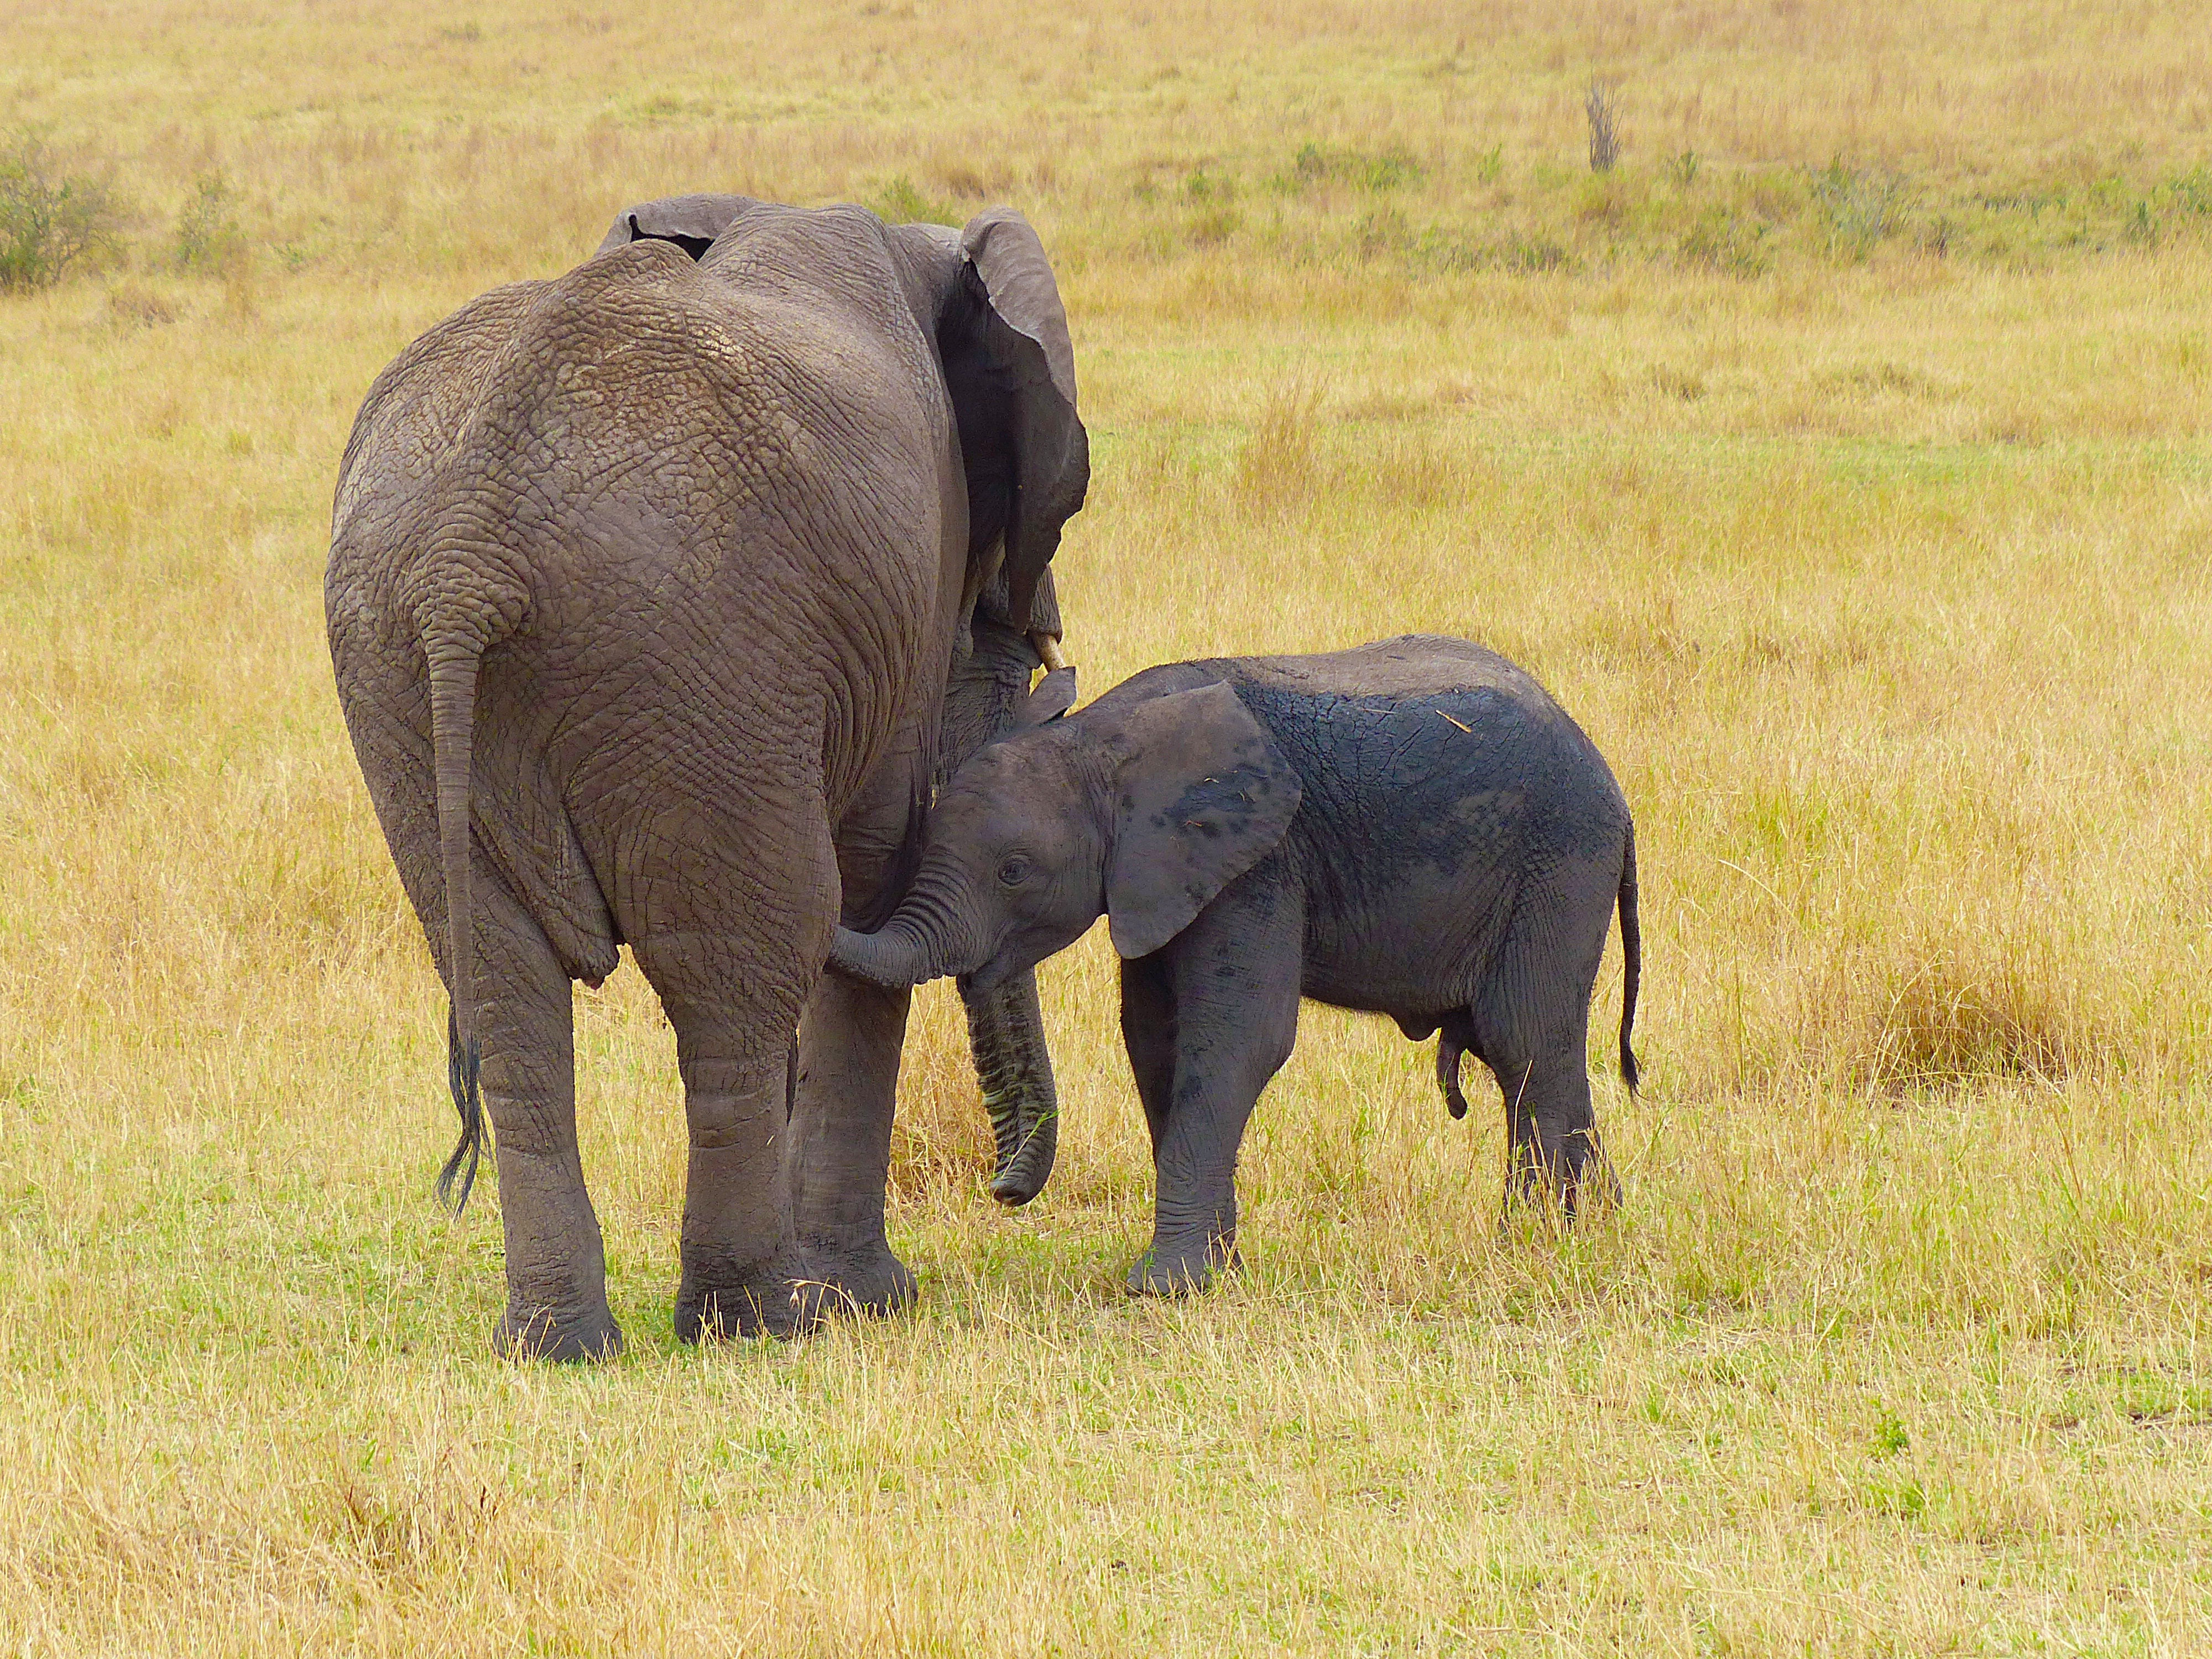
prairie, adventure, wildlife, herd, pasture, grazing, africa, mammal, baby, fauna, savanna, plain, elephant, mother, grassland, vertebrate, safari, kenya, indian elephant, african elephant, elephants and mammoths